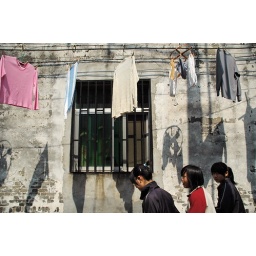
3 girls walk by the wall